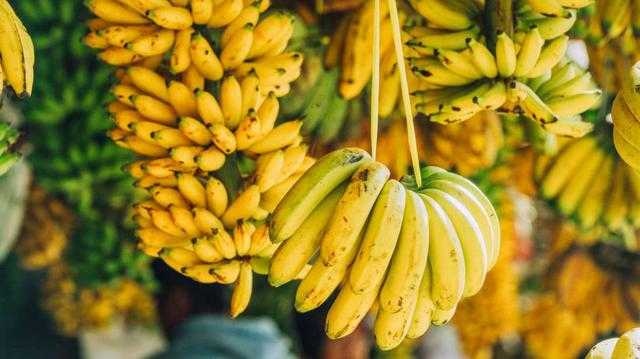
Label: Banana